Military

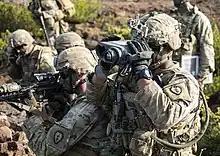
U.S. Army soldiers with modern equipment. The soldier on the right is using a laser designator to observe and mark targets, while the soldier on the far left is using a radio to coordinate fire support.

The meaning of military tactics has changed over time; from the deployment and manoeuvring of entire land armies on the fields of ancient battles, and galley fleets; to modern use of small unit ambushes, encirclements, bombardment attacks, frontal assaults, air assaults, hit-and-run tactics used mainly by guerrilla forces, and, in some cases, suicide attacks on land and at sea. Evolution of aerial warfare introduced its own air combat tactics. Often, military deception, in the form of military camouflage or misdirection using decoys, is used to confuse the enemy as a tactic.